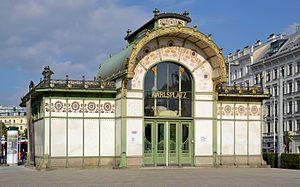
La station de métro Karlsplatz est une station du métro de la ville de Vienne en Autriche héritée de l'ancien réseau du Stadtbahn, composée à l'origine de deux pavillons de style Art nouveau caractéristiques de la Sécession viennoise et édifiés par les architectes Otto Wagner et Josef Maria Olbrich. Avec la mise en service progressive du nouveau réseau U-Bahn à partir des années 1970, la station s'est agrandie et comporte plusieurs entrées autour de la Karlsplatz mais aussi à l'intersection de la Kärntner Straße avec le Ring facilitant ainsi les correspondances avec le tramway.